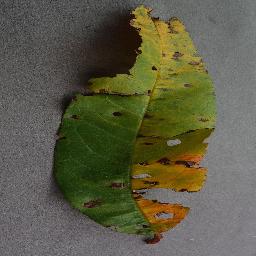
Label: Peach___Bacterial_spot